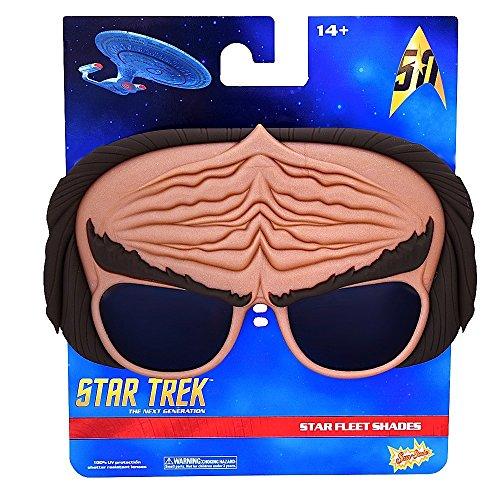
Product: Sunstaches Star Trek The Klingon Sunglasses, Party Favors, UV400
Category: Toys & Games | Dress Up & Pretend Play | Masks
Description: Great Condition.
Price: $14.94
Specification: ProductDimensions:6x7x1inches|ItemWeight:3.2ounces|ShippingWeight:4.8ounces(Viewshippingratesandpolicies)|ASIN:B01I130264|Californiaresidents:ClickhereforProposition65warning|Itemmodelnumber:Star_Trek|Manufacturerrecommendedage:8yearsandup